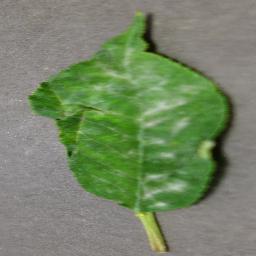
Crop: cherry
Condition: (including_sour)_powdery_mildew